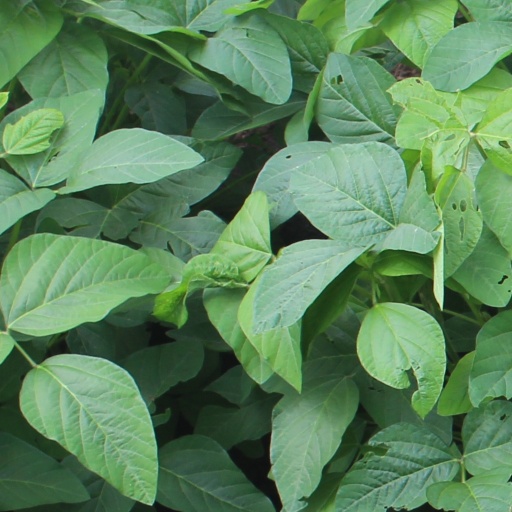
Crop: soybean